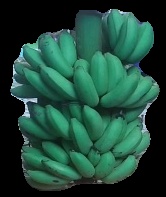
Variety: elakki-bale
Grade: grade2